Williamsburg: The Story of a Patriot

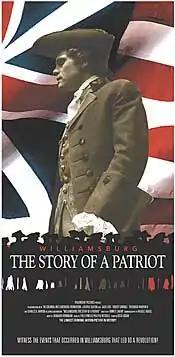

Williamsburg: The Story of a Patriot, often called The Patriot, is a 1957 orientation film produced by Paramount Pictures and the Colonial Williamsburg Foundation. As of 2014, it is the longest-running movie, having been shown continually at the Colonial Williamsburg Visitor Center since March 31, 1957. On September 20, 2002, it was seen by its 30 millionth viewer.